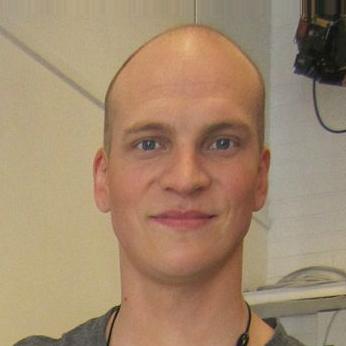
Age: 27